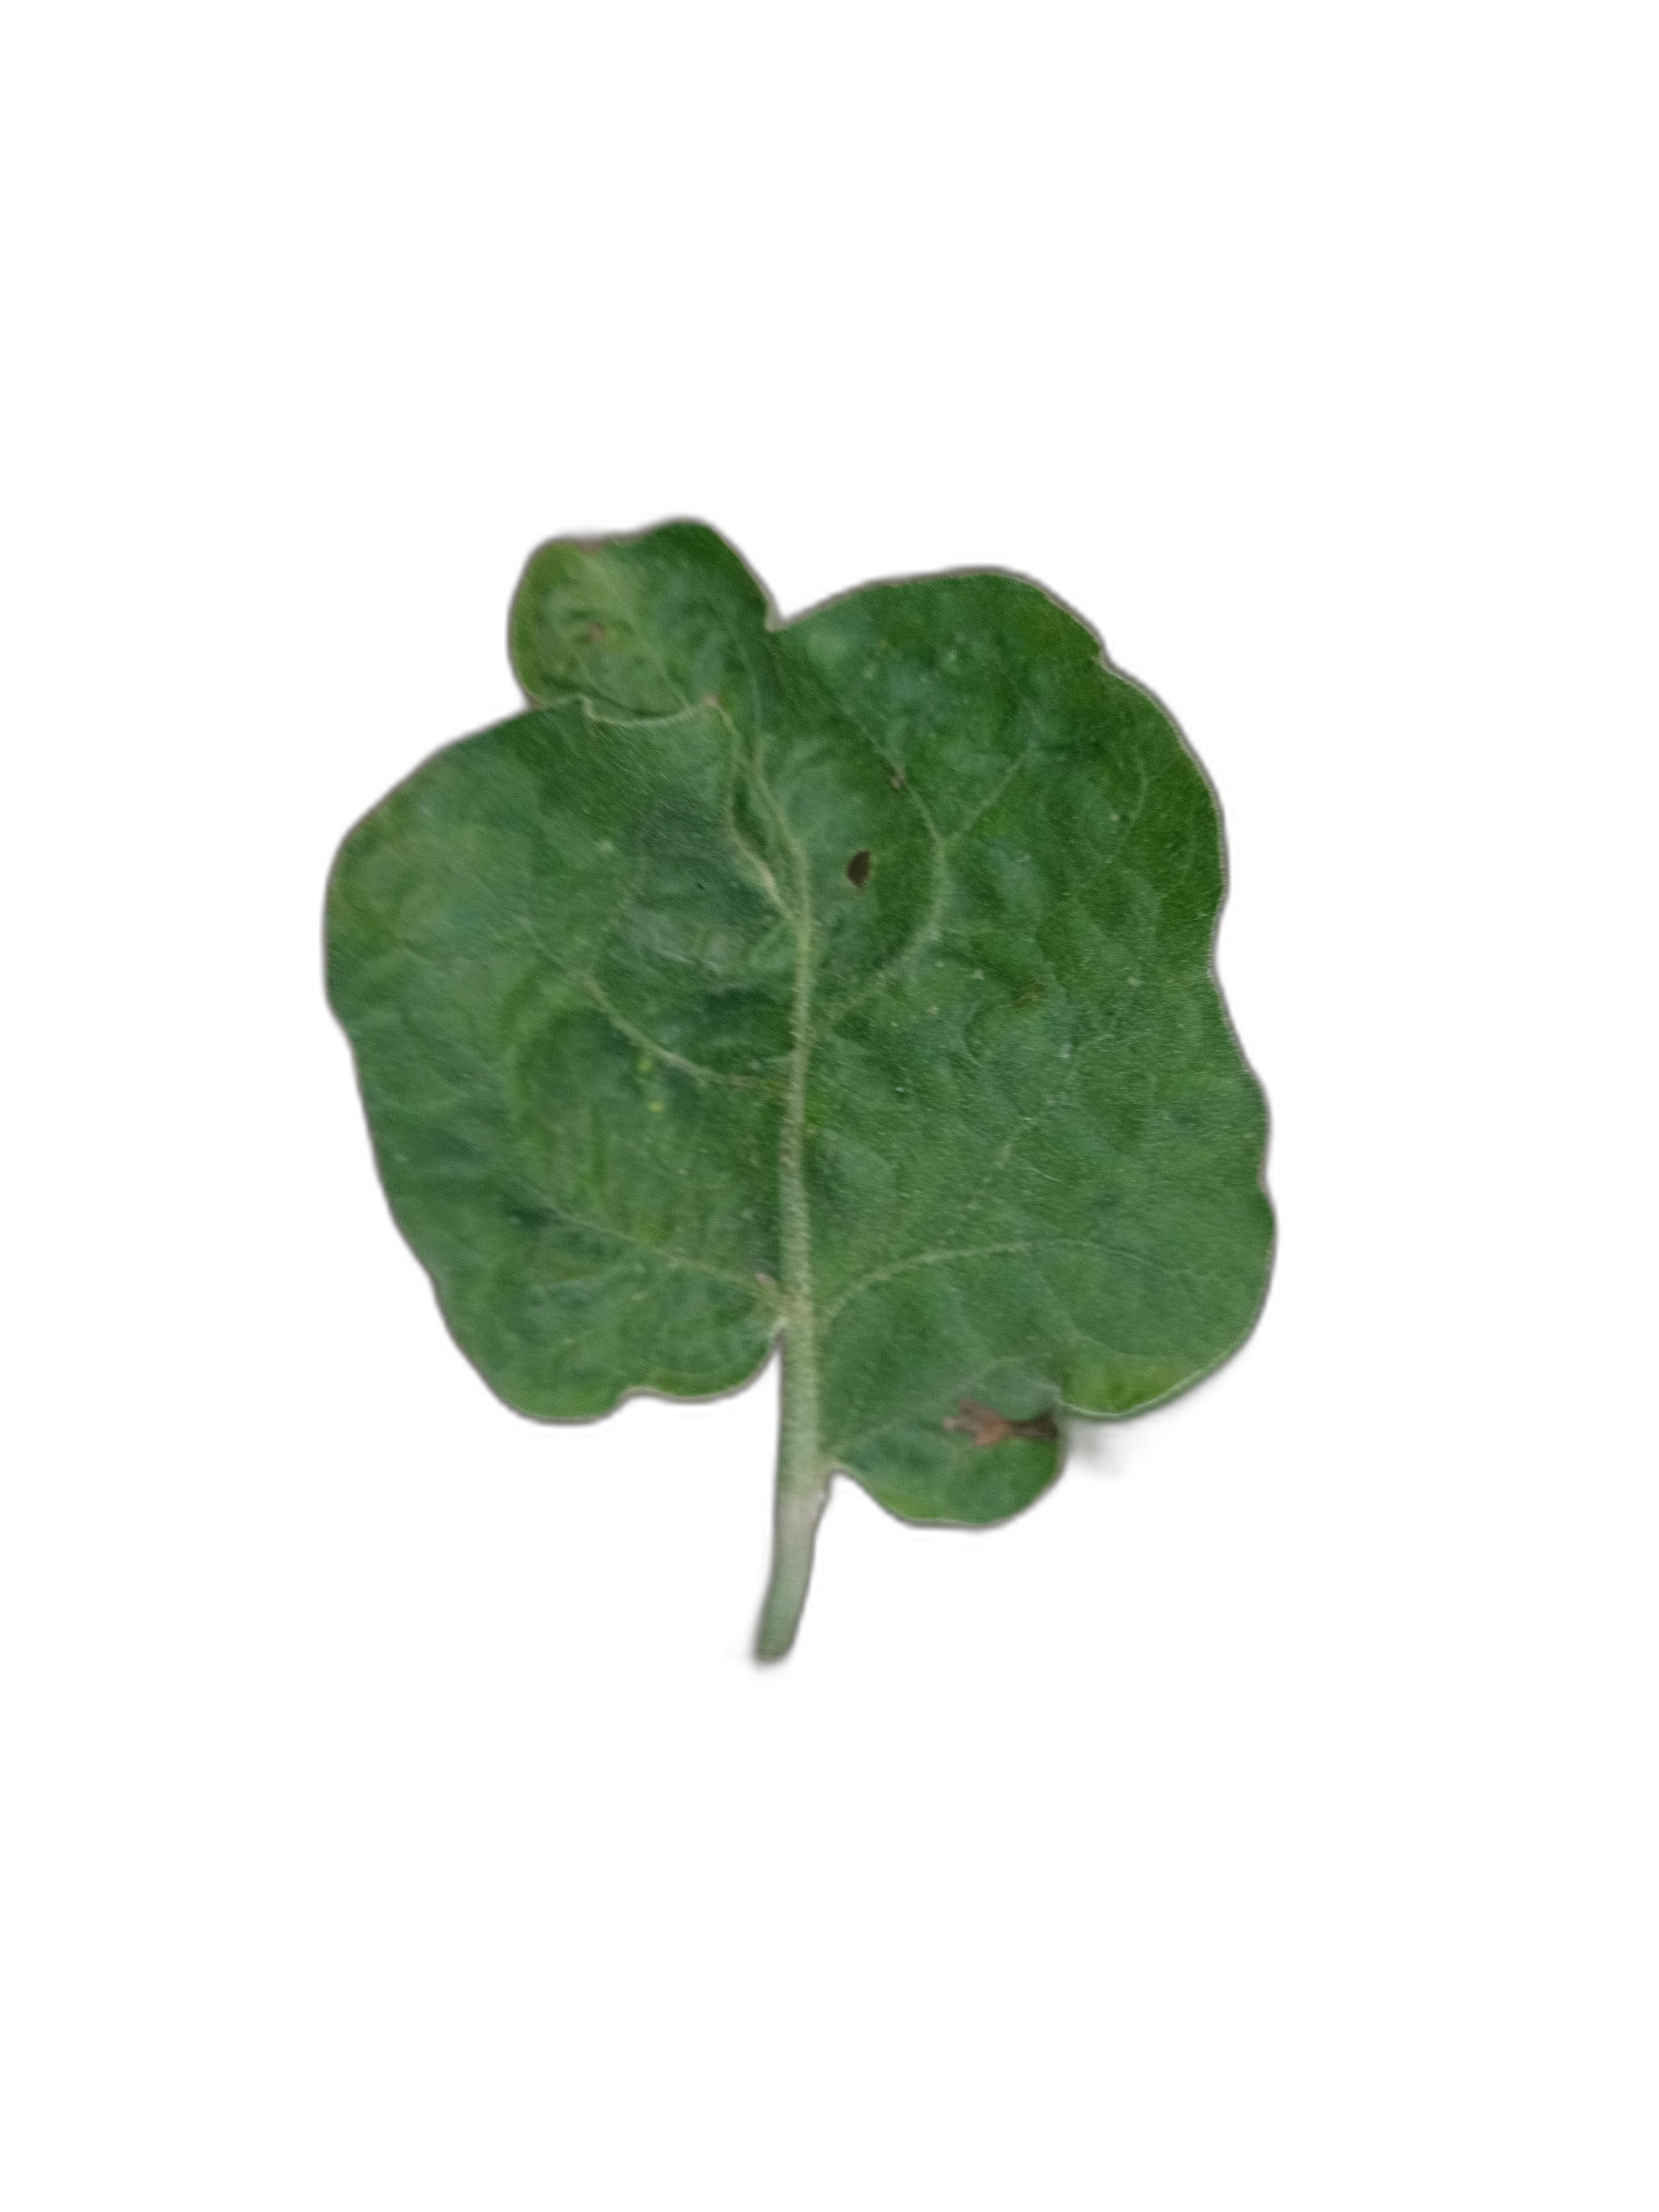
Label: Mosaic Virus Disease